Beeching cuts

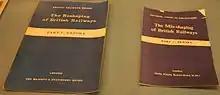
A copy of "The Reshaping of British Railways" report, displayed beside the National Union of Railwaymen's response pamphlet

The first Beeching report, titled "The Reshaping of British Railways", was published on 27 March 1963.